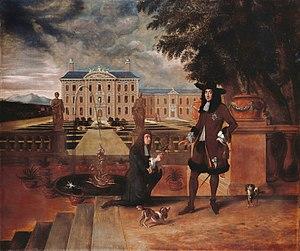
Charles II est roi d'Angleterre, d'Écosse et d'Irlande de 1660 à sa mort.
La littérature de la Restauration anglaise est la littérature britannique produite de 1660 à 1689 en Angleterre, en Écosse, au Pays de Galles et en Irlande. L'expression fait référence à un ensemble d'œuvres au style relativement homogène, écrites dans le contexte de la Restauration anglaise et de l'avènement de Charles II d'Angleterre, à la suite de la disparition d'Oliver Cromwell.
Hendrick Danckerts est un peintre et graveur hollandais.
L'ananas est une plante xérophyte, originaire d'Amérique du Sud, plus spécifiquement du Paraguay, du nord-est de l'Argentine et sud du Brésil. Il est connu principalement pour son fruit comestible, qui est en réalité un fruit composé. Le mot ananas vient du tupi-guarani naná naná, qui signifie « parfum des parfums ». Le terme ananas est également un nom vernaculaire ambigu qui peut désigner plusieurs autres espèces de Bromeliaceae, pas à peu comestibles comme l'espèce Glomeropitcairnia penduliflora désignée par les termes « ananas sauvage », « ananas bois » et « zananas mawon », ou encore plusieurs espèces du genre botanique Ananas comme Ananas bracteatus sous les noms d'« ananas sauvage » et « ananas marron ».